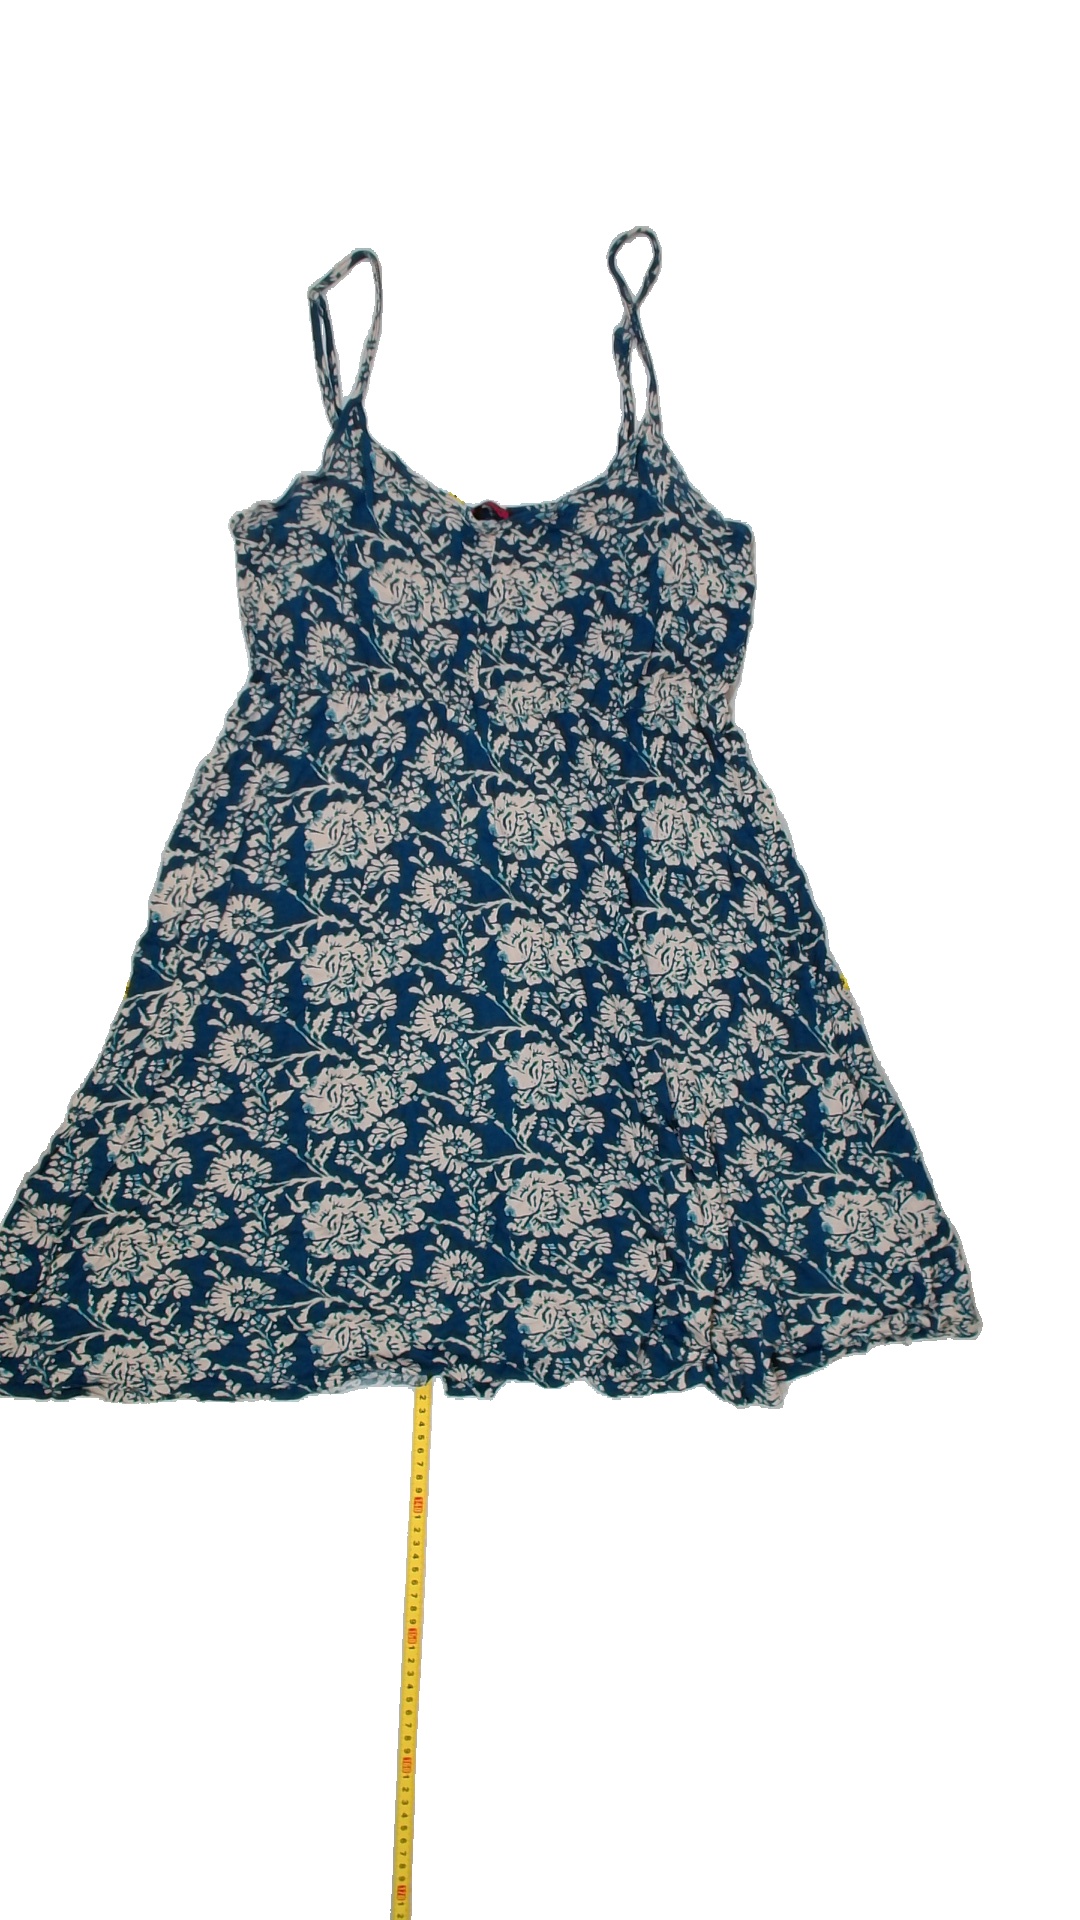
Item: Top (Ladies)
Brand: Indiska
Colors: White, Blue, Multicolor
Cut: Loose
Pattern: Floral print
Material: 100% Viscose
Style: No trend
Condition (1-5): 4
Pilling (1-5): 5
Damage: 0
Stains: Yes
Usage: Export
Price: <50